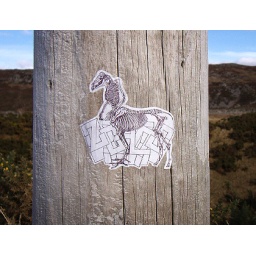
Horse headed centaur with bird legs . . . while on a mountain in Scotland reinacting scenes from highlander . . . Mister Breakfast